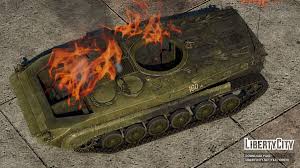
Label: BMP-1